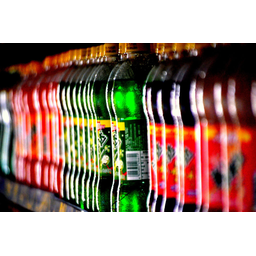
Label: plastic